Government of Singapore

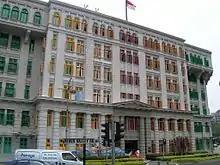
The National Heritage Board is a statutory board of the Ministry of Digital Development and Information. They are both housed in the Old Hill Street Police Station, photographed here on 23 March 2005.

Ministers may be designated by the Prime Minister to be in charge of particular ministries, or as Ministers in the Prime Minister's Office. Such Ministers were formerly known as Ministers without portfolio. The Prime Minister may retain any department or subject in their charge. Some Ministers are appointed as Second Ministers for portfolios other than their own to assist the primary Minister in their duties. For instance, on 1 April 2009 during the 11th Parliament, Lim Hwee Hua, who was a Minister in the Prime Minister's Office, also held the posts of Second Minister for Finance and Second Minister for Transport.